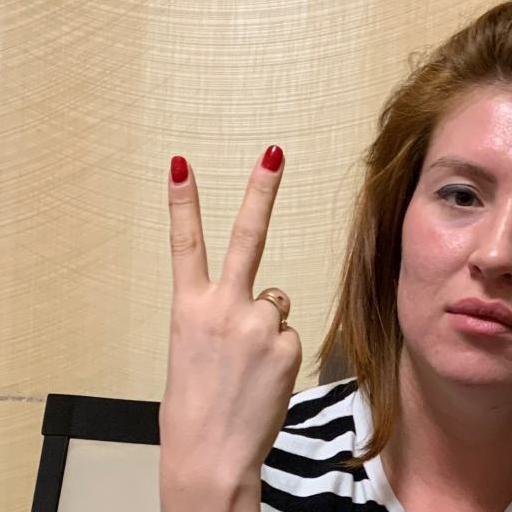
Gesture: peace_inverted